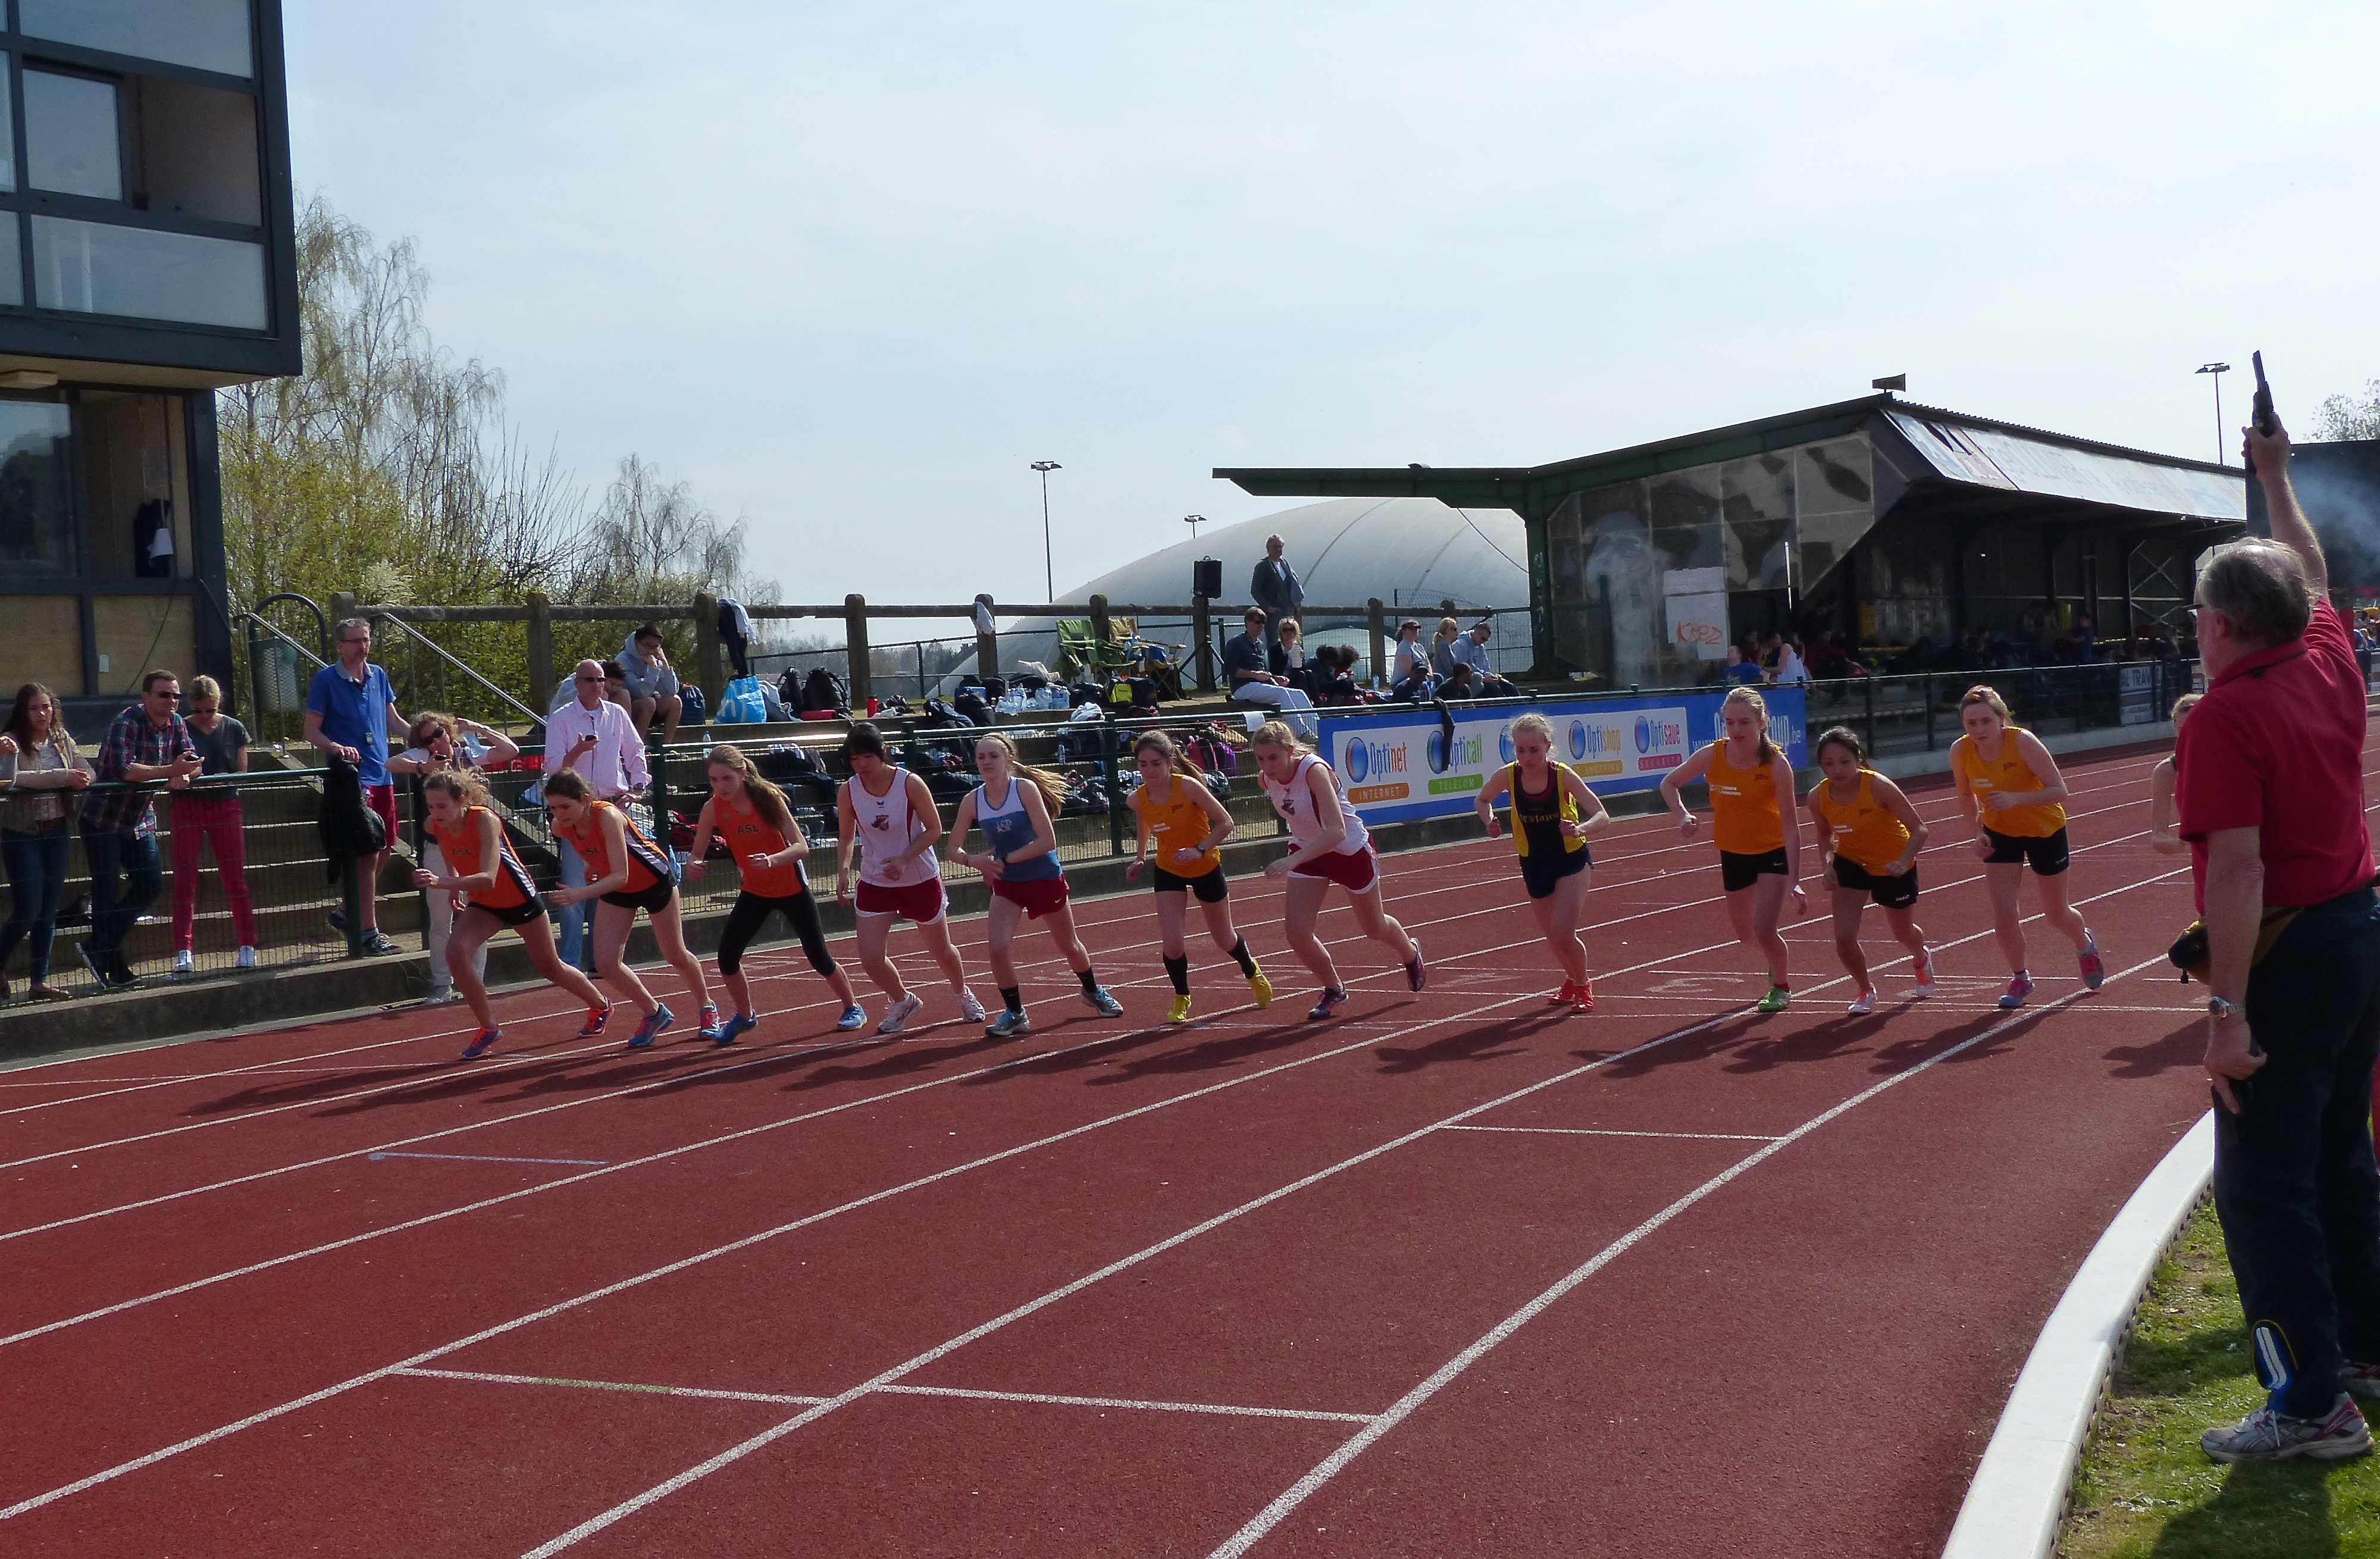
girl, track, sport, boy, running, run, runner, belgium, race, competition, team, sports, endurance, highschool, athletics, meet, waterloo, sprint, trackfield, trackandfield, physical exercise, human action, track and field athletics, middle distance running, 800 metres, 4 100 metres relay